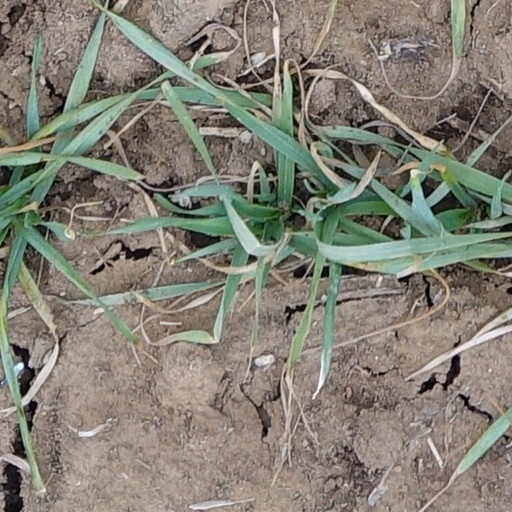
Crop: wheat